Trolleybuses in Neuchâtel

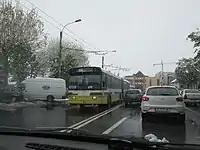
Ex-Neuchâtel trolleybus in service in Brașov, Romania, still wearing Neuchatel livery

Note: Opening dates above indicate the start of trolleybus service, where known. In cases of new trolleybus routes converted from tram lines, trams were replaced by a temporary motorbus service while the overhead wiring was modified, and thus the first day of trolleybus service did not immediately follow the last day of tram service.